John Steinbeck

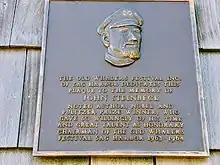
John Steinbeck plaque in Sag Harbor, N.Y. (20180916 151050)

After the war, he wrote "The Pearl" (1947), knowing it would be filmed eventually. Steinbeck's relationship with Hollywood had solidified to the point where his books were being green-lit as movies as they released. The story first appeared in the December 1945 issue of "Woman's Home Companion" magazine as "The Pearl of the World". It was illustrated by John Alan Maxwell. The novel is an imaginative telling of a story which Steinbeck had heard in La Paz in 1940, as related in "The Log From the Sea of Cortez", which he described in Chapter 11 as being "so much like a parable that it almost can't be". Steinbeck traveled to Cuernavaca, Mexico for the filming with Wagner who helped with the script; on this trip he would be inspired by the story of Emiliano Zapata, and subsequently wrote a film script ("Viva Zapata!") directed by Elia Kazan and starring Marlon Brando and Anthony Quinn.